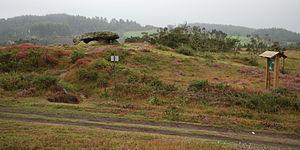
Cette liste non exhaustive recense les principaux sites mégalithiques en Galice, en Espagne.